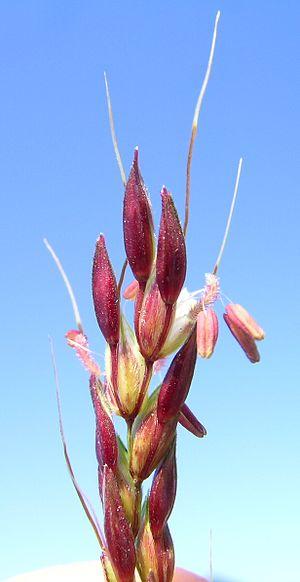
Sorghum halepense, le sorgho d'Alep, est une espèce de plantes monocotylédones de la famille des Poaceae, sous-famille des Panicoideae, originaire du bassin méditerranéen.